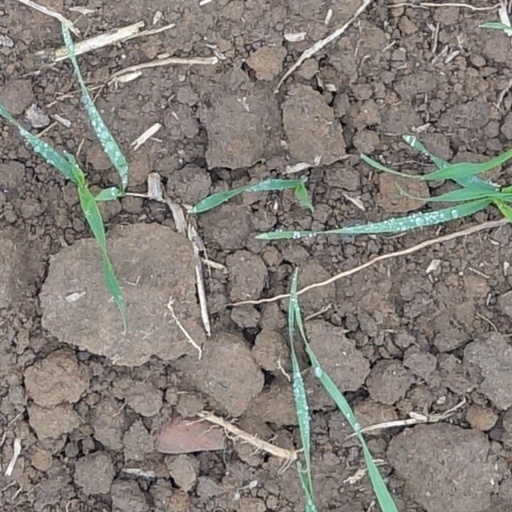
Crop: wheat